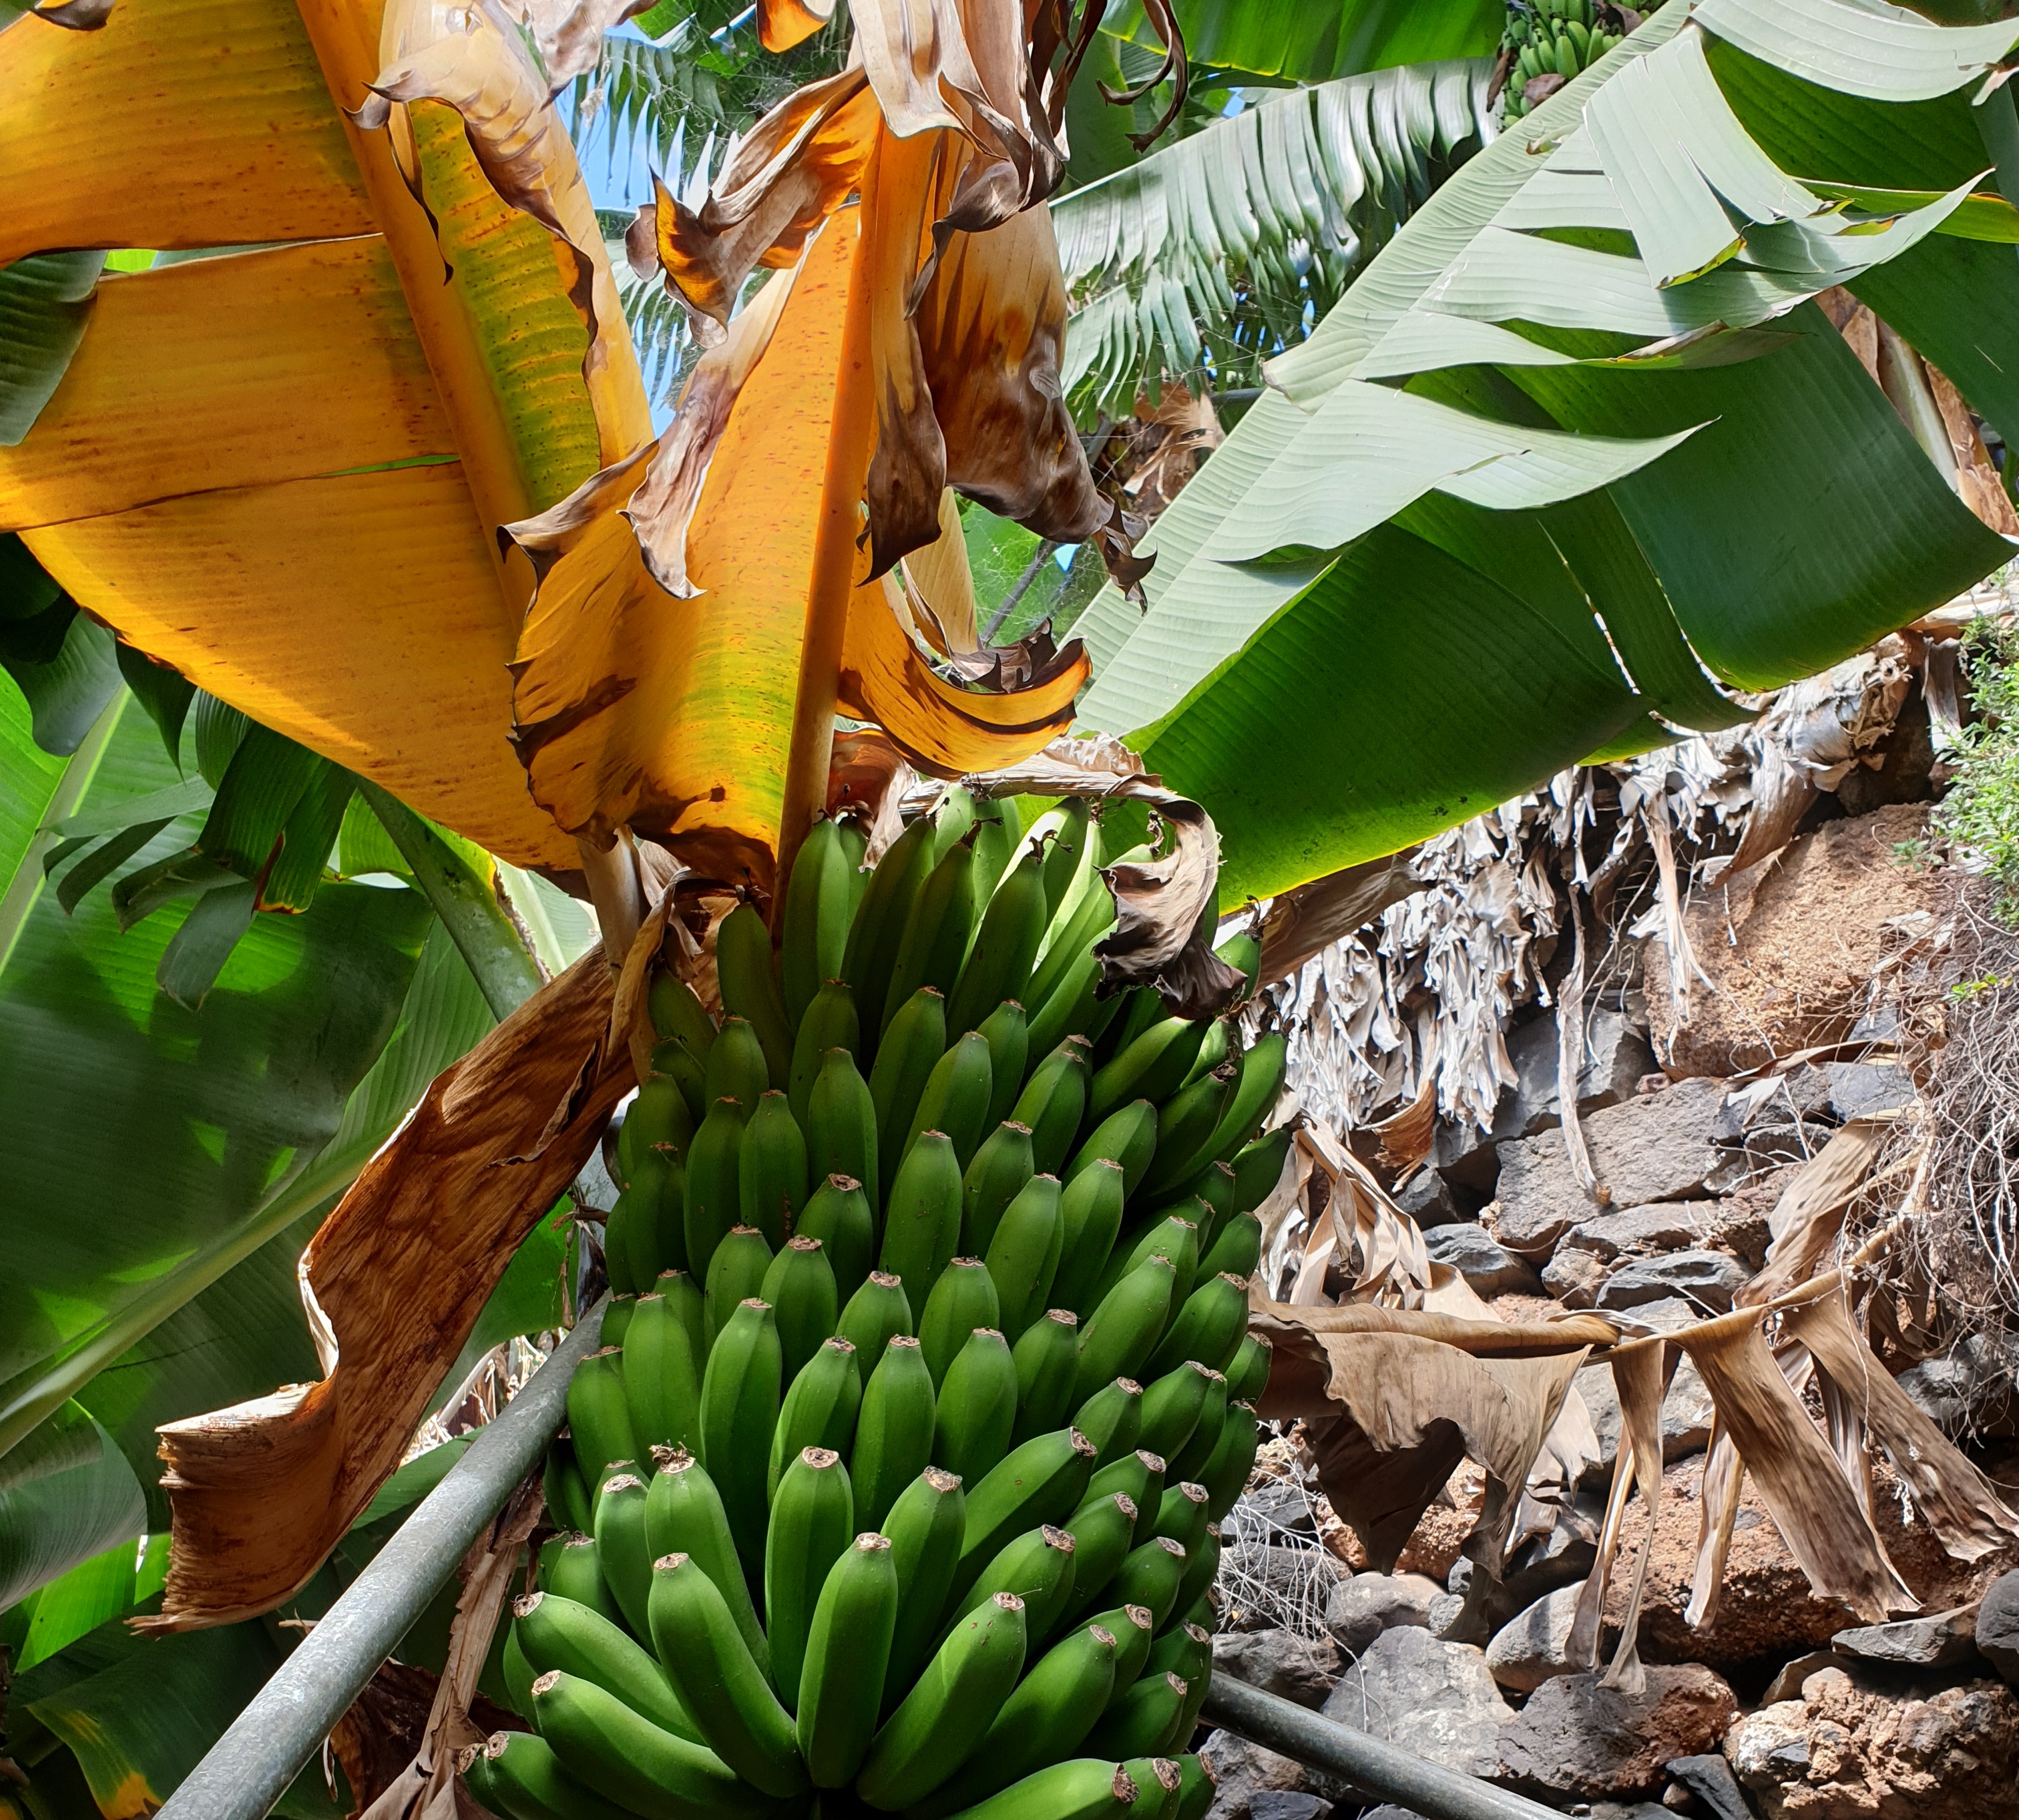
Label: Cut